VSB – Technical University of Ostrava

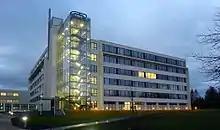
Faculty of Civil Engineering

The society-wide events of November 1989 and the subsequent political developments marked a return to autonomy and academic freedoms for Czechoslovak higher education. In the first half of the 1990s, VSB in Ostrava underwent an extensive transformation. The change in study fields was triggered by the restructuring of the metallurgical industries and the downsizing programme in the mining sector. While preserving the traditional fields of study in which VSB Ostrava had maintained an exclusive position for decades, it was necessary to focus on other fields using new technologies and materials. The faculties thus had to respond to the current needs of the labour market in the content of individual degree programmes. A positive consequence of the revolutionary events was the opening of the borders, which enabled the establishment of contacts and contracts with foreign universities and research institutes and the involvement of the University in international scientific research programmes. The transformation of VSB into a polytechnic university was completed with the establishment of the independent Faculty of Electrical Engineering in 1991 and its name extension to the Faculty of Electrical Engineering and Computer Science in 1993. The change of the traditional name of the Faculty of Metallurgy to the Faculty of Metallurgy and Materials Engineering in 1991 was related to its new concept and the focus of its research and teaching activities in the field of materials science.